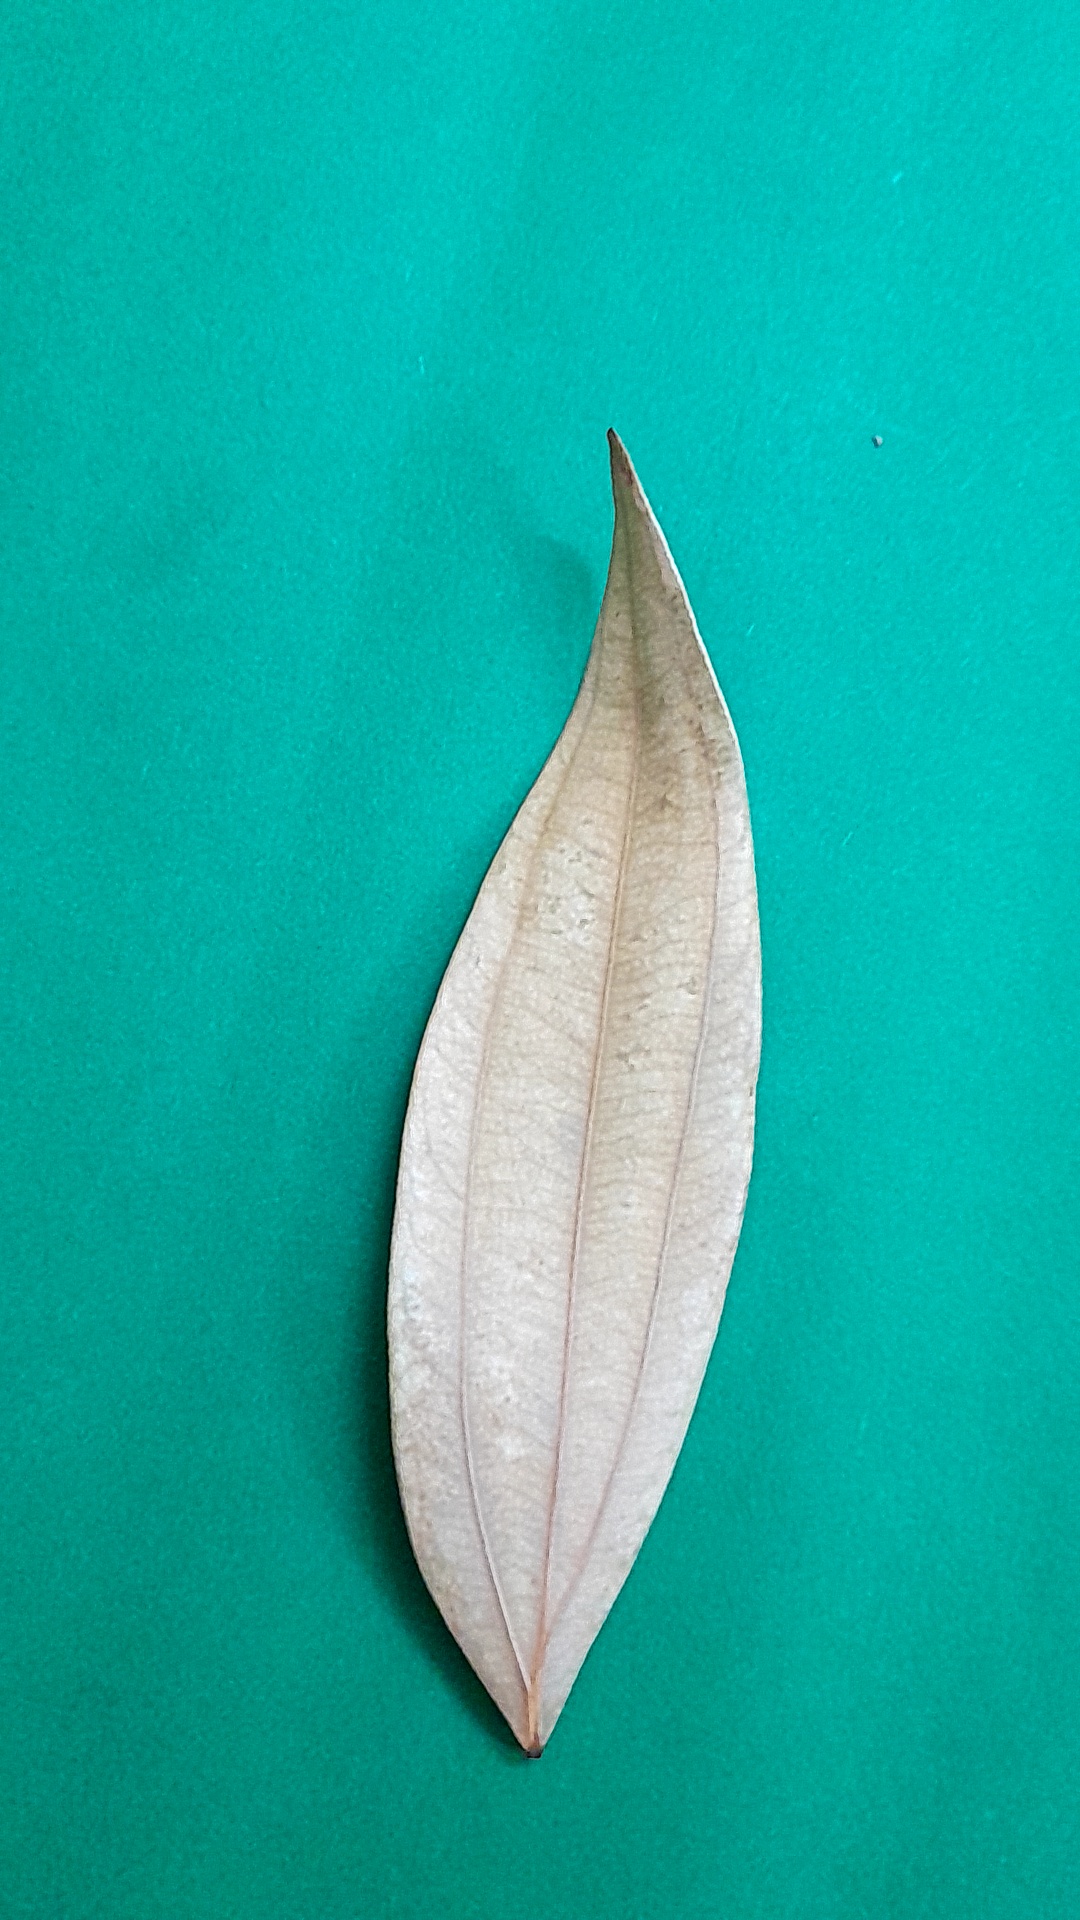
Label: Dry Leaf